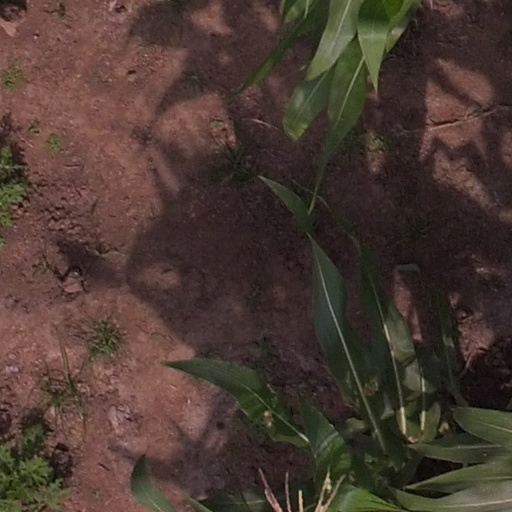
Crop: maize; corn